Möbius–Hückel concept

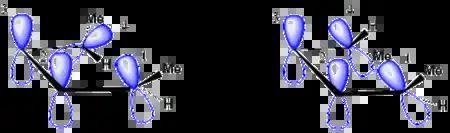
Figure 4. Butadiene–cyclobutene interconversion; disrotation per Hückel (left), conrotation per Möbius (right).

Figure 4 shows the orbital array involved in the butadiene to cyclobutene interconversion. It is seen that there are four orbitals in this cyclic array. Thus in the interconversion reactions orbitals 1 and 4 overlap either in a conrotatory or a disrotatory fashion. Also, it is seen that the conrotation involves one plus–minus overlap as drawn while the disrotation involves zero plus–minus overlaps as drawn. Thus the conrotation uses a Möbius array while the disrotation uses a Hückel array.